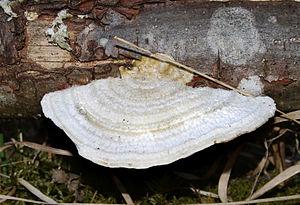
La tramète pubescente est un champignon agaricomycète du genre Trametes et de la famille des Polyporaceae.